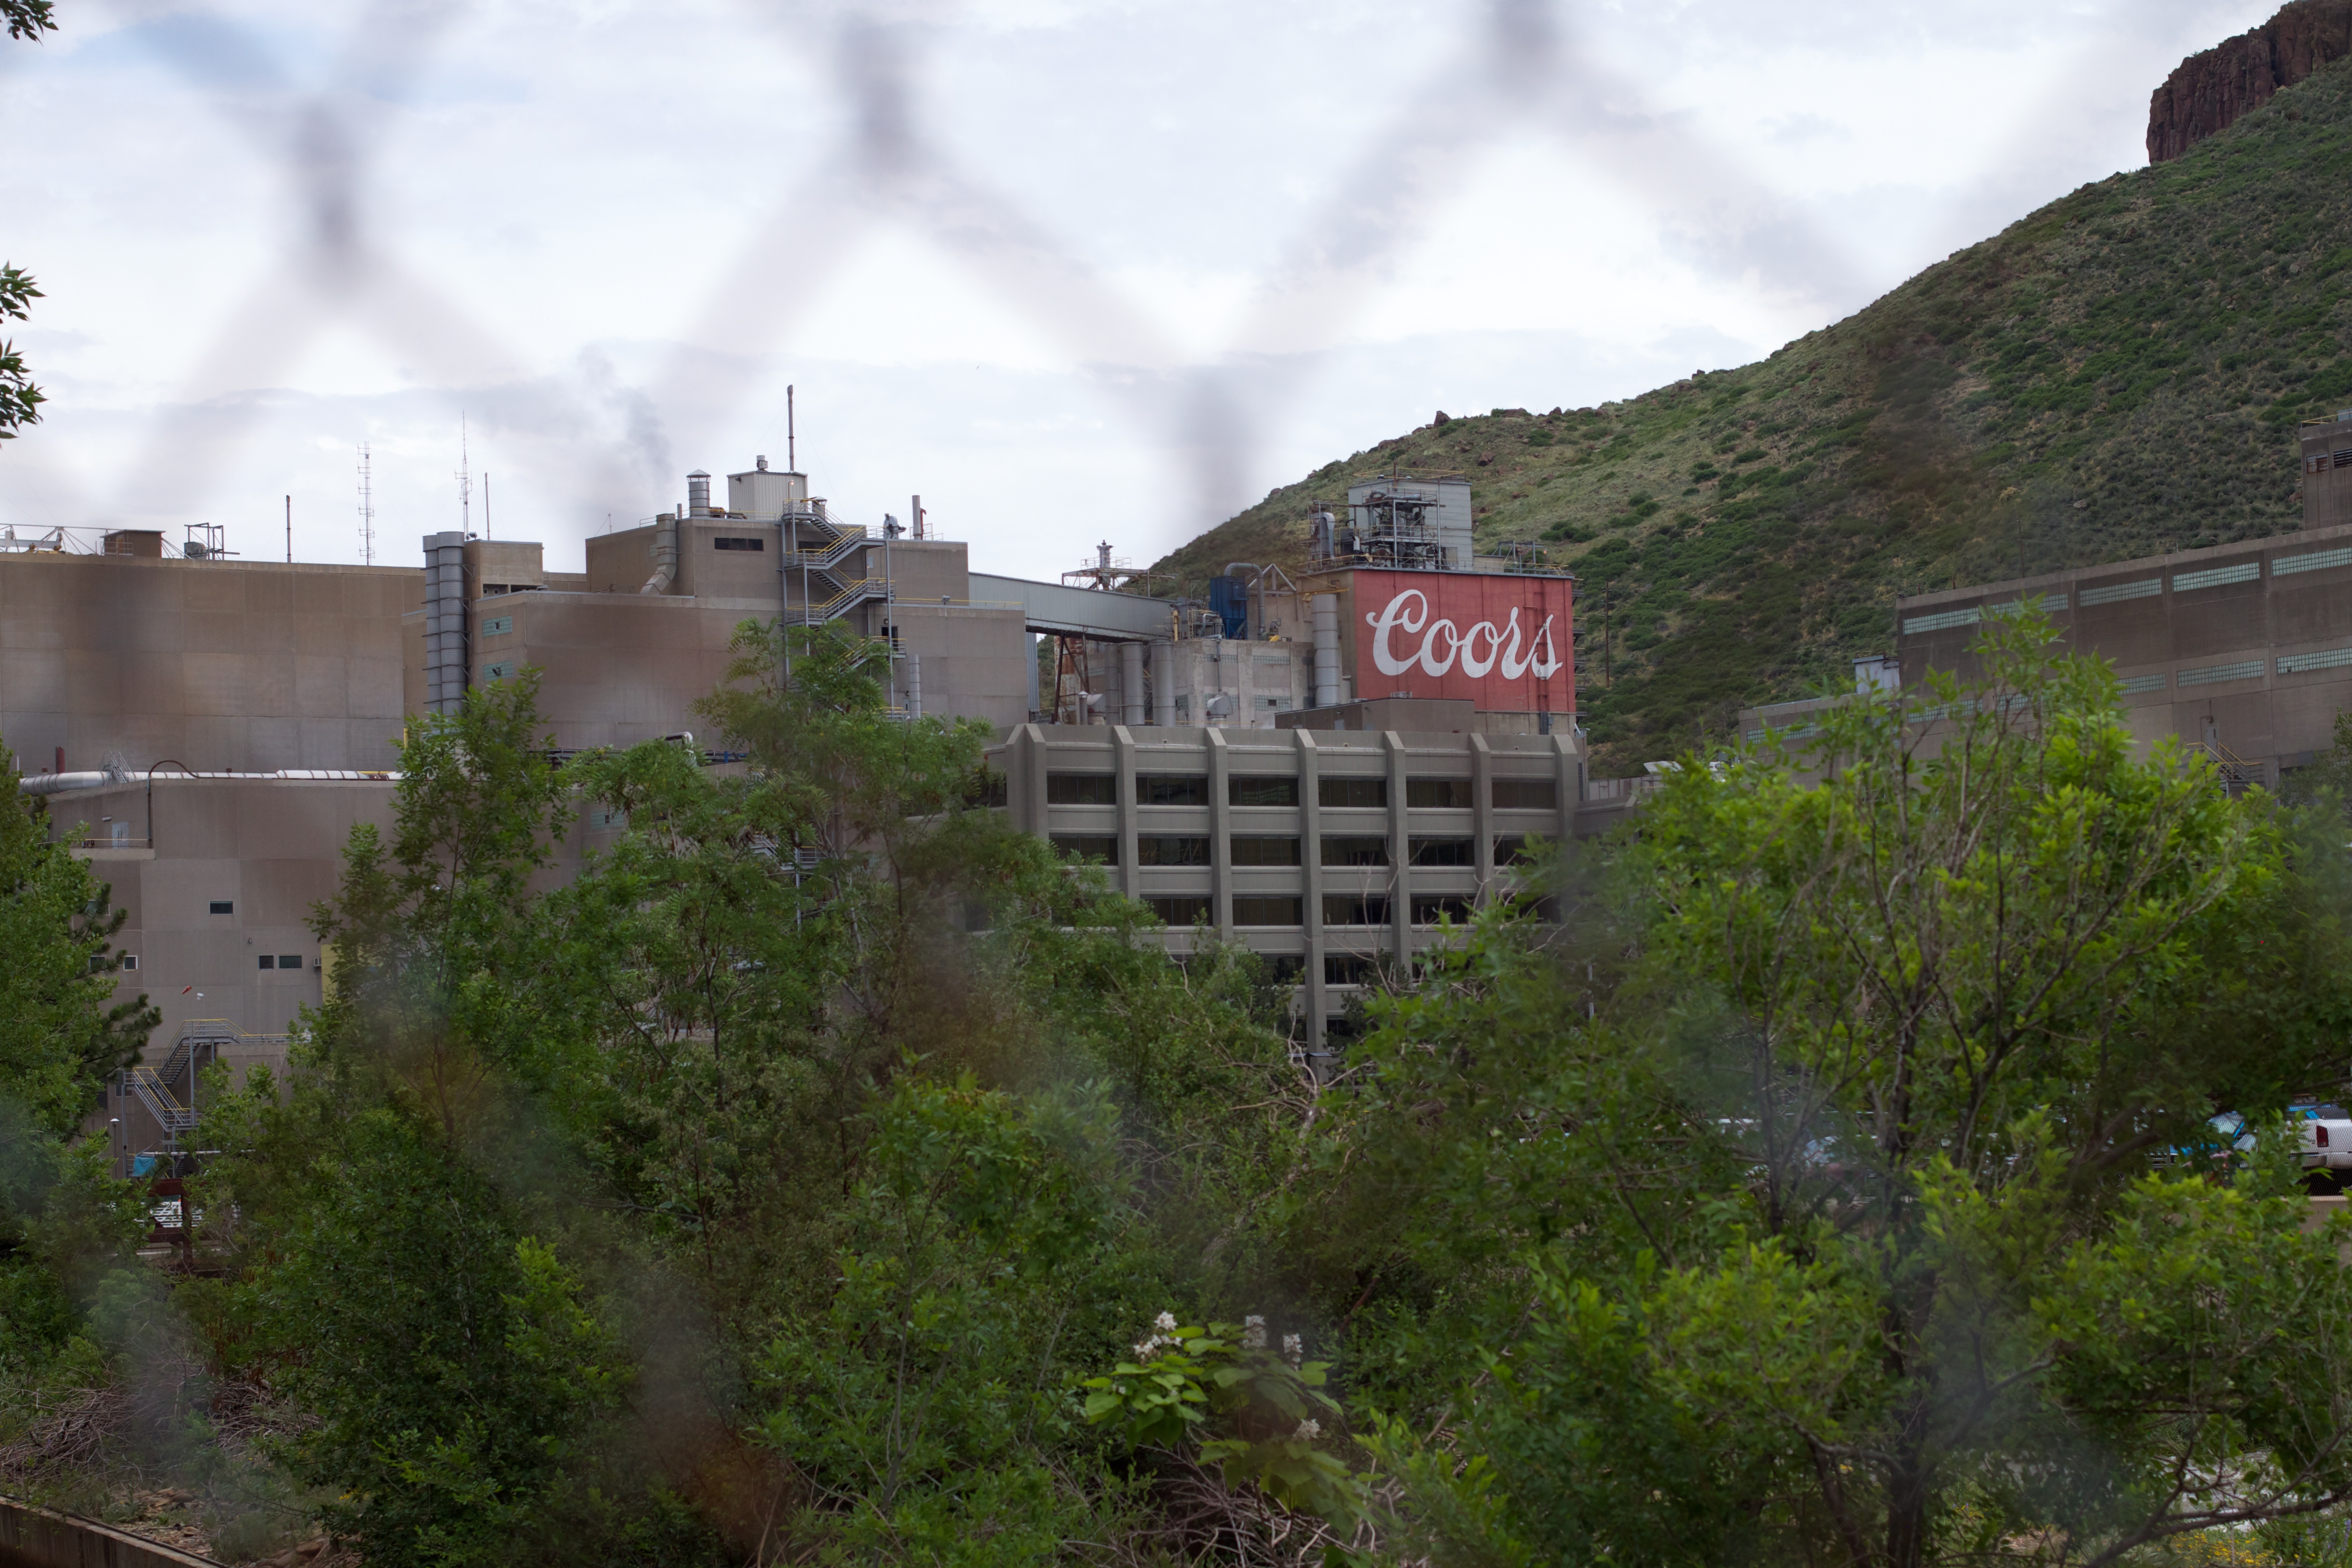
town, transport, waterway, odyssey